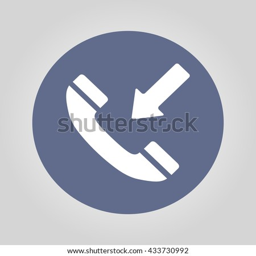
flat icon of a phone .